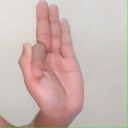
अक्षर: फ